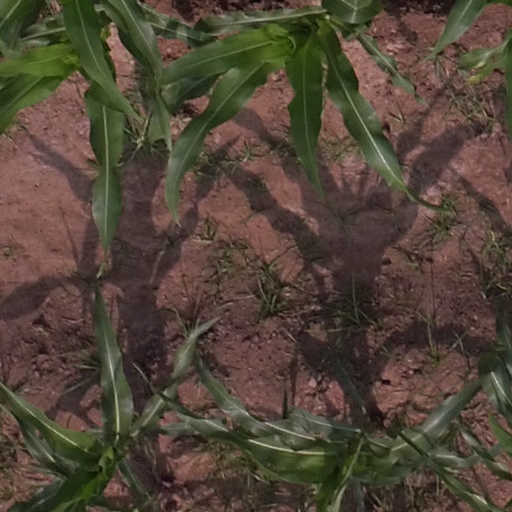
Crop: maize; corn